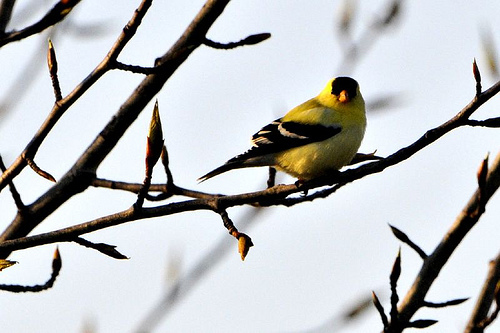
the bright orange bill stands out against this all yellow bird, although he sports a black crown, as well as black wings with white wingbars and black feet.
a colorful small bird with a black crown, yellow throat, belly and back, and black wings with two white wingbars.
the bird has a black crown, coverts and retrices, with the rest of its body in yellow color.
this is a yellow bird with a black wing and a black crown.
bird with orange beak, black crown and eye, and yellow nape and throat, and light yellow breast, belly and abdomenthe yellow bird with a black crown, black wings, and white wingbars, has a short stubby orange beak.
this bird is small, has a yellow belly and cape, black crown and primaries.
this bird has wings that are black and has a yellow bellya small bird with a yellow body, black head, a short tail, a small head, and a wide orange beak.
this bird has a black head, orange beck, yellow chest with black and white feathers.
Species: American Goldfinch